Alexander Suvorov

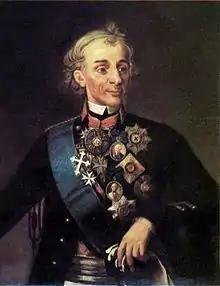
Alexander V. Suvorov by George Dawe, painted no later than 1830.

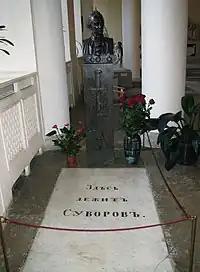

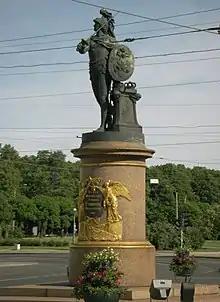
Monument to Suvorov as youthful Mars, the Roman god of war, by Mikhail Kozlovsky in St. Petersburg (1801)

Suvorov's full name, titles (according to Russian pronunciation) and ranks are the following: "Aleksandr Vasilyevich Suvorov, Prince of Italy, Count of the Rymnik, Count of the Holy Roman Empire, Prince of Sardinia, Generalissimus of Russia's Ground and Naval Forces, Marshal of the Austrian and Sardinian Armies, Grandee of the Spanish Crown"; seriously wounded six times, he was the recipient of various honors, many of which are listed below.